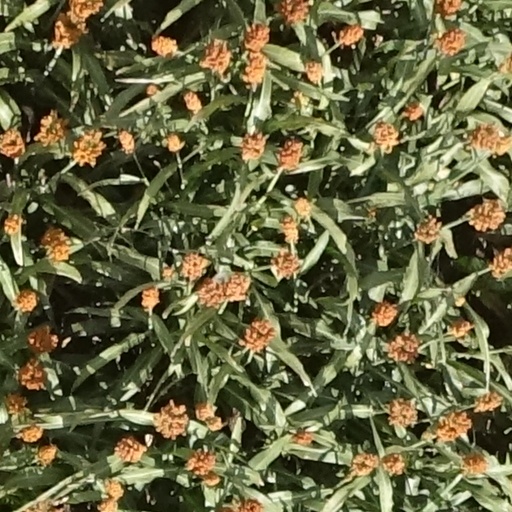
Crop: sorghum